New wave of British heavy metal

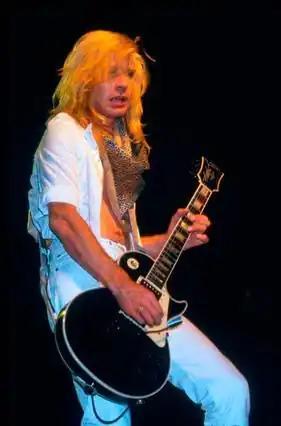
Steve "Steaming" Clark, lead guitarist of Def Leppard. Extended virtuoso guitar solos were a characteristic of heavy metal music in the 1980s.

Despite the transition of the young bands from being local attractions to touring extensively in the UK, major record labels' A&R agents still did not recognise the rising new trend. Thus, most new bands signed contracts with small independent labels, which could afford only limited printings of singles and albums and usually offered only national distribution. Many other bands, including Iron Maiden, Def Leppard and Diamond Head, self-produced their first releases and sold them through mail order or at concerts. Saxon were the first to sign with an internationally distributed label, the French Carrere Records, followed by Def Leppard with Phonogram in August 1979, and Iron Maiden with EMI in December 1979. In early 1980, EMI tested the market with the Neal Kay-compiled album "Metal for Muthas" and a UK tour of the bands that had contributed to the compilation, eventually signing Angel Witch (who were dropped after the release of their first single) and Ethel the Frog.